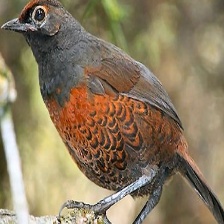
Species: BLACK THROATED HUET
Scientific name: PTEROPTOCHOS TARNII